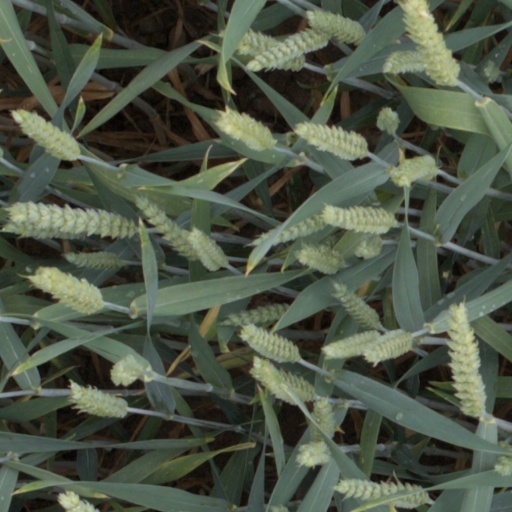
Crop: wheat